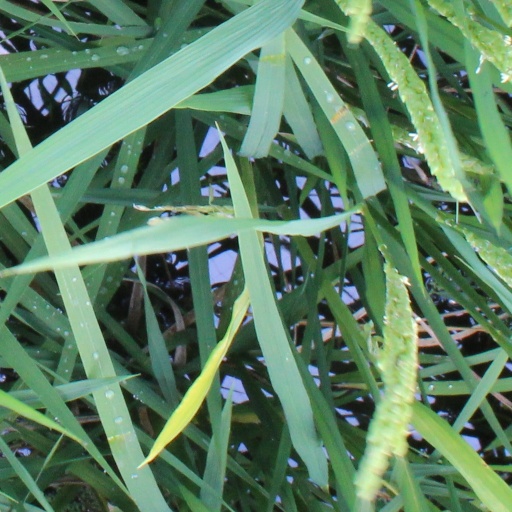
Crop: rice